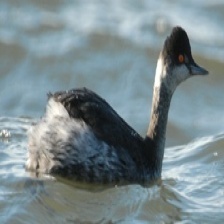
Species: BLACK-NECKED GREBE
Scientific name: PODICEPS NIGRICOLLIS